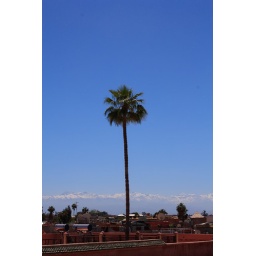
palm tree with white atlas in backgroud